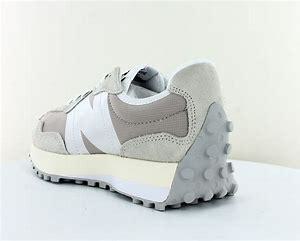
Brand: New
Model: Balance 327